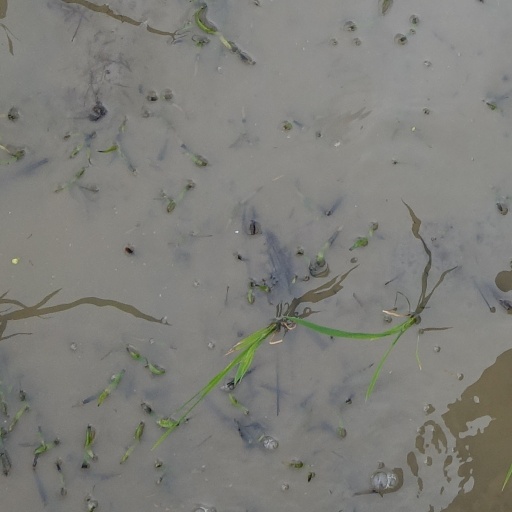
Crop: rice